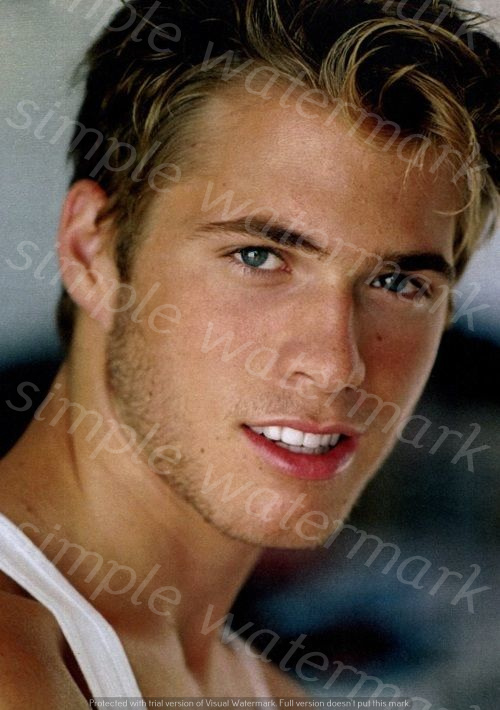
Label: Watermark